Android Oreo

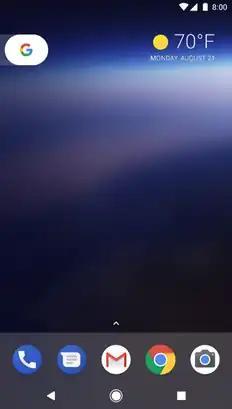
Android 8.0 home screen

Android Oreo was internally codenamed "Oatmeal Cookie." On March 21, 2017, Google released the first developer preview of Android "O", available for the Nexus 5X, Nexus 6P, Nexus Player, Pixel C, and both Pixel smartphones. The second, considered beta quality, was released on May 17, 2017. The third developer preview was released on June 8, 2017, and offered a finalized version of the API. DP3 finalized the release's API to API level 26, changed the camera UI, reverted the Wi-Fi and cellular connectivity levels in the status bar back to Wi-Fi being on the left, added themed notifications, added a battery animation in Settings: Battery, a new icon and darker background for the Clock app, and a teardrop icon shape for apps.